Tvrdoš Monastery

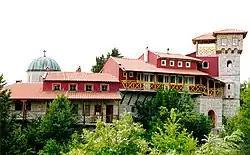
The Monastery

The Tvrdoš Monastery is a 15th-century Serbian Orthodox monastery near the city of Trebinje, Republika Srpska, Bosnia and Herzegovina. The 4th-century foundations of the first Roman church on the site are still visible.